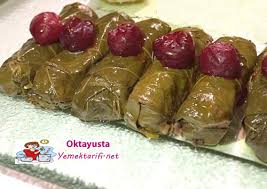
Yemek: yaprak_sarma